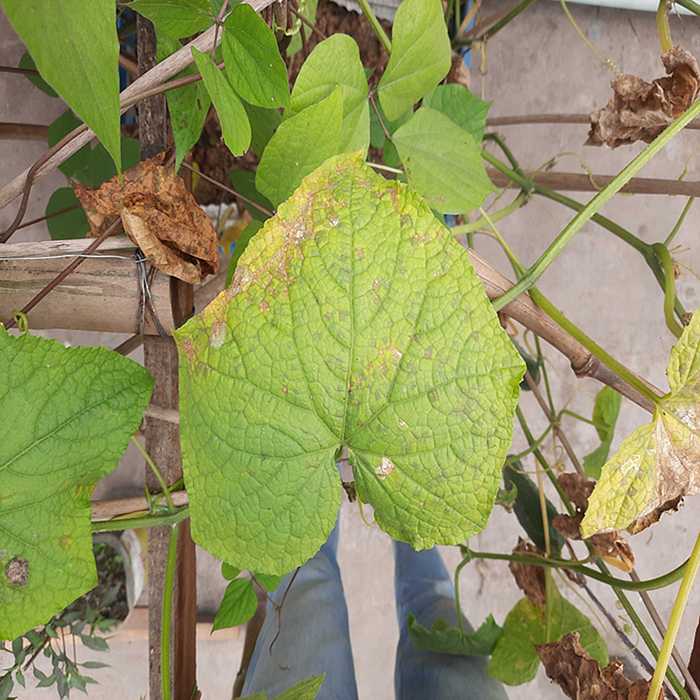
Plant: Cucumber
Label: Anthracnose lesions